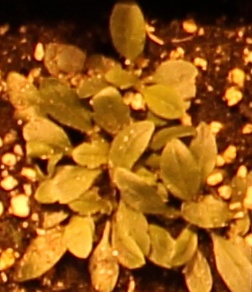
Label: Horseweed